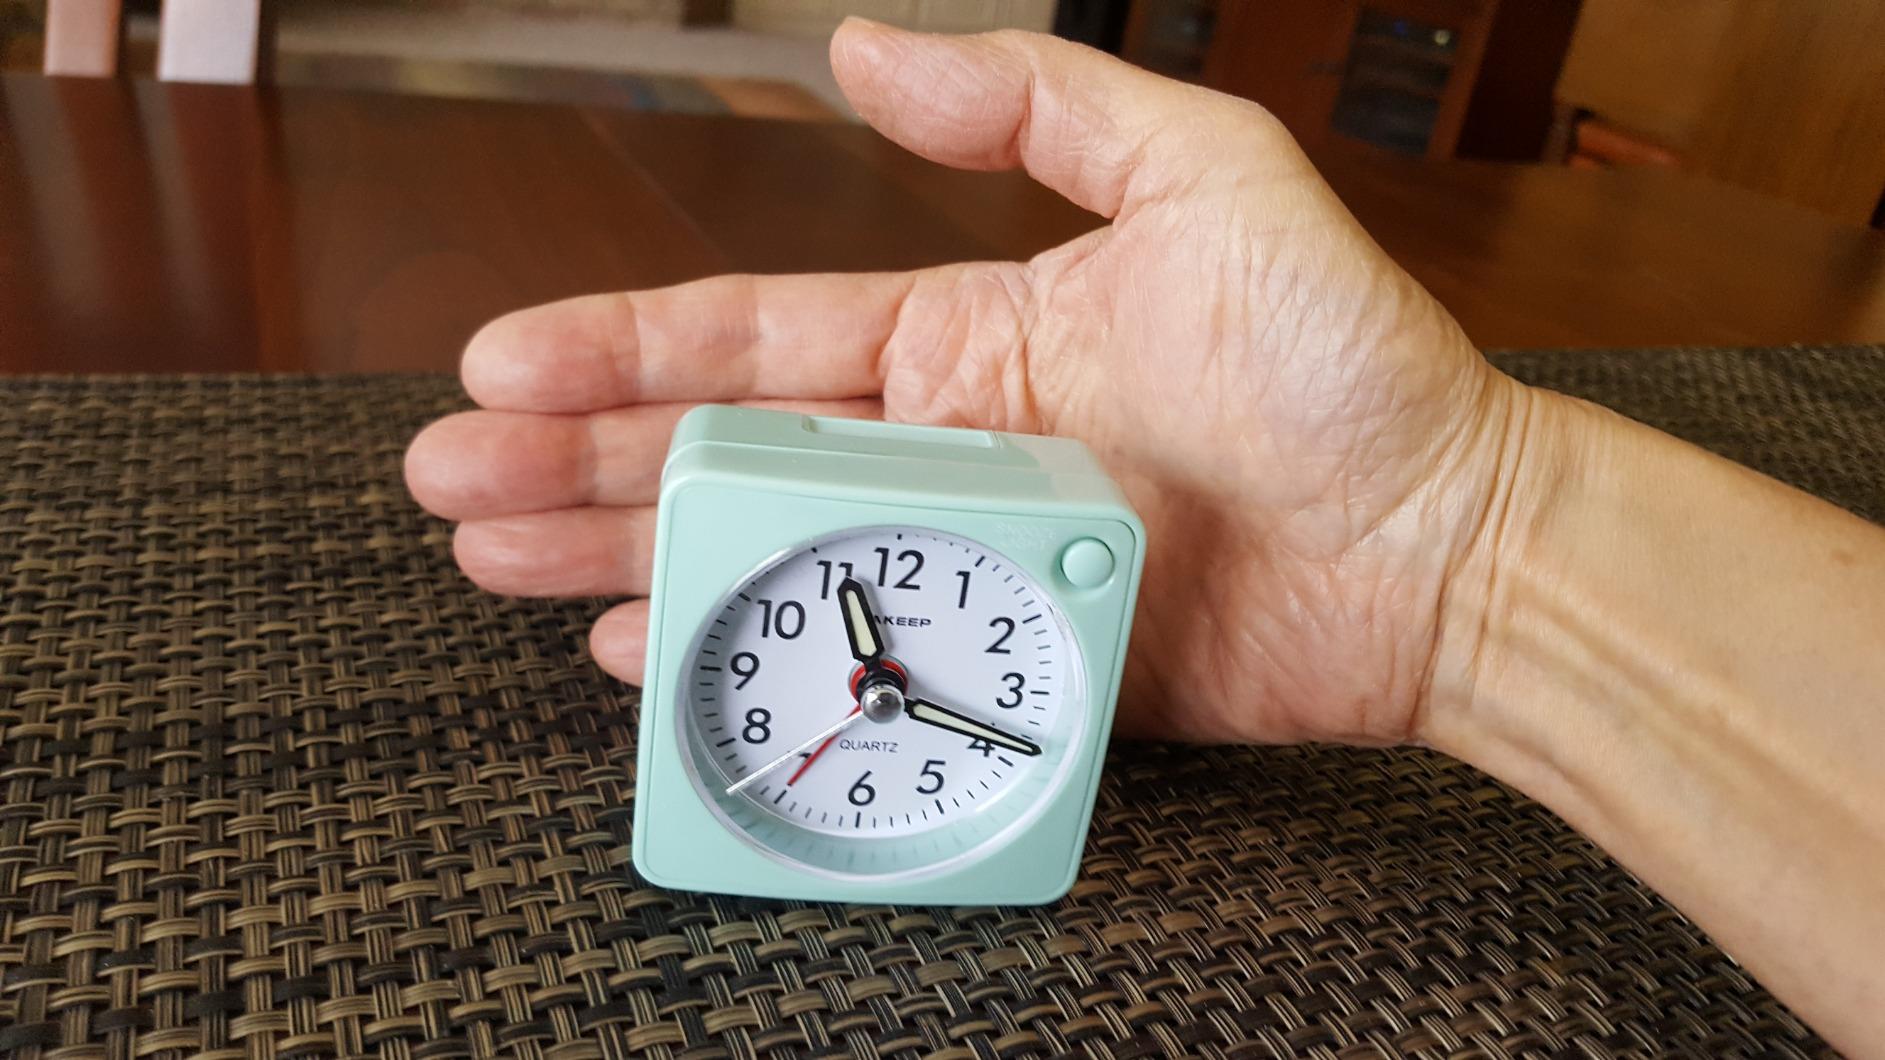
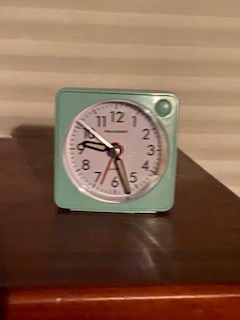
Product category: clock
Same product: yes